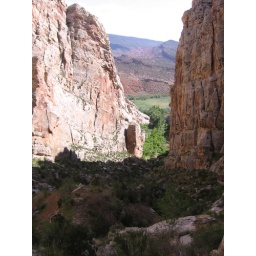
Looking down the box canyon in Dinosaur National Monument